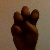
The image shows a hand gesture representing the letter 'E' in Indian Sign Language.